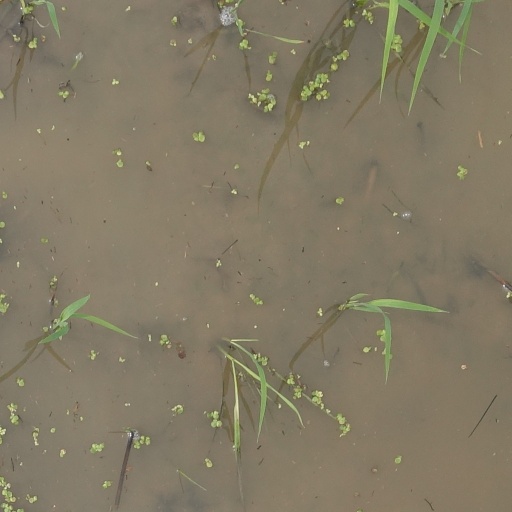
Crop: rice